Ana Bárbara

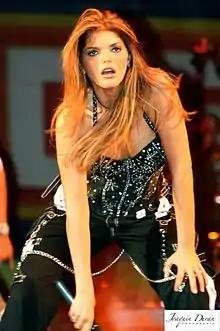
Ana Bárbara in 2007

Altagracia Ugalde Motta (born January 10, 1971), better known as Ana Bárbara, is a Mexican singer. She has become a prominent figure within Latin entertainment since her professional debut in 1994 and is one of the leading female figures in regional Mexican music.